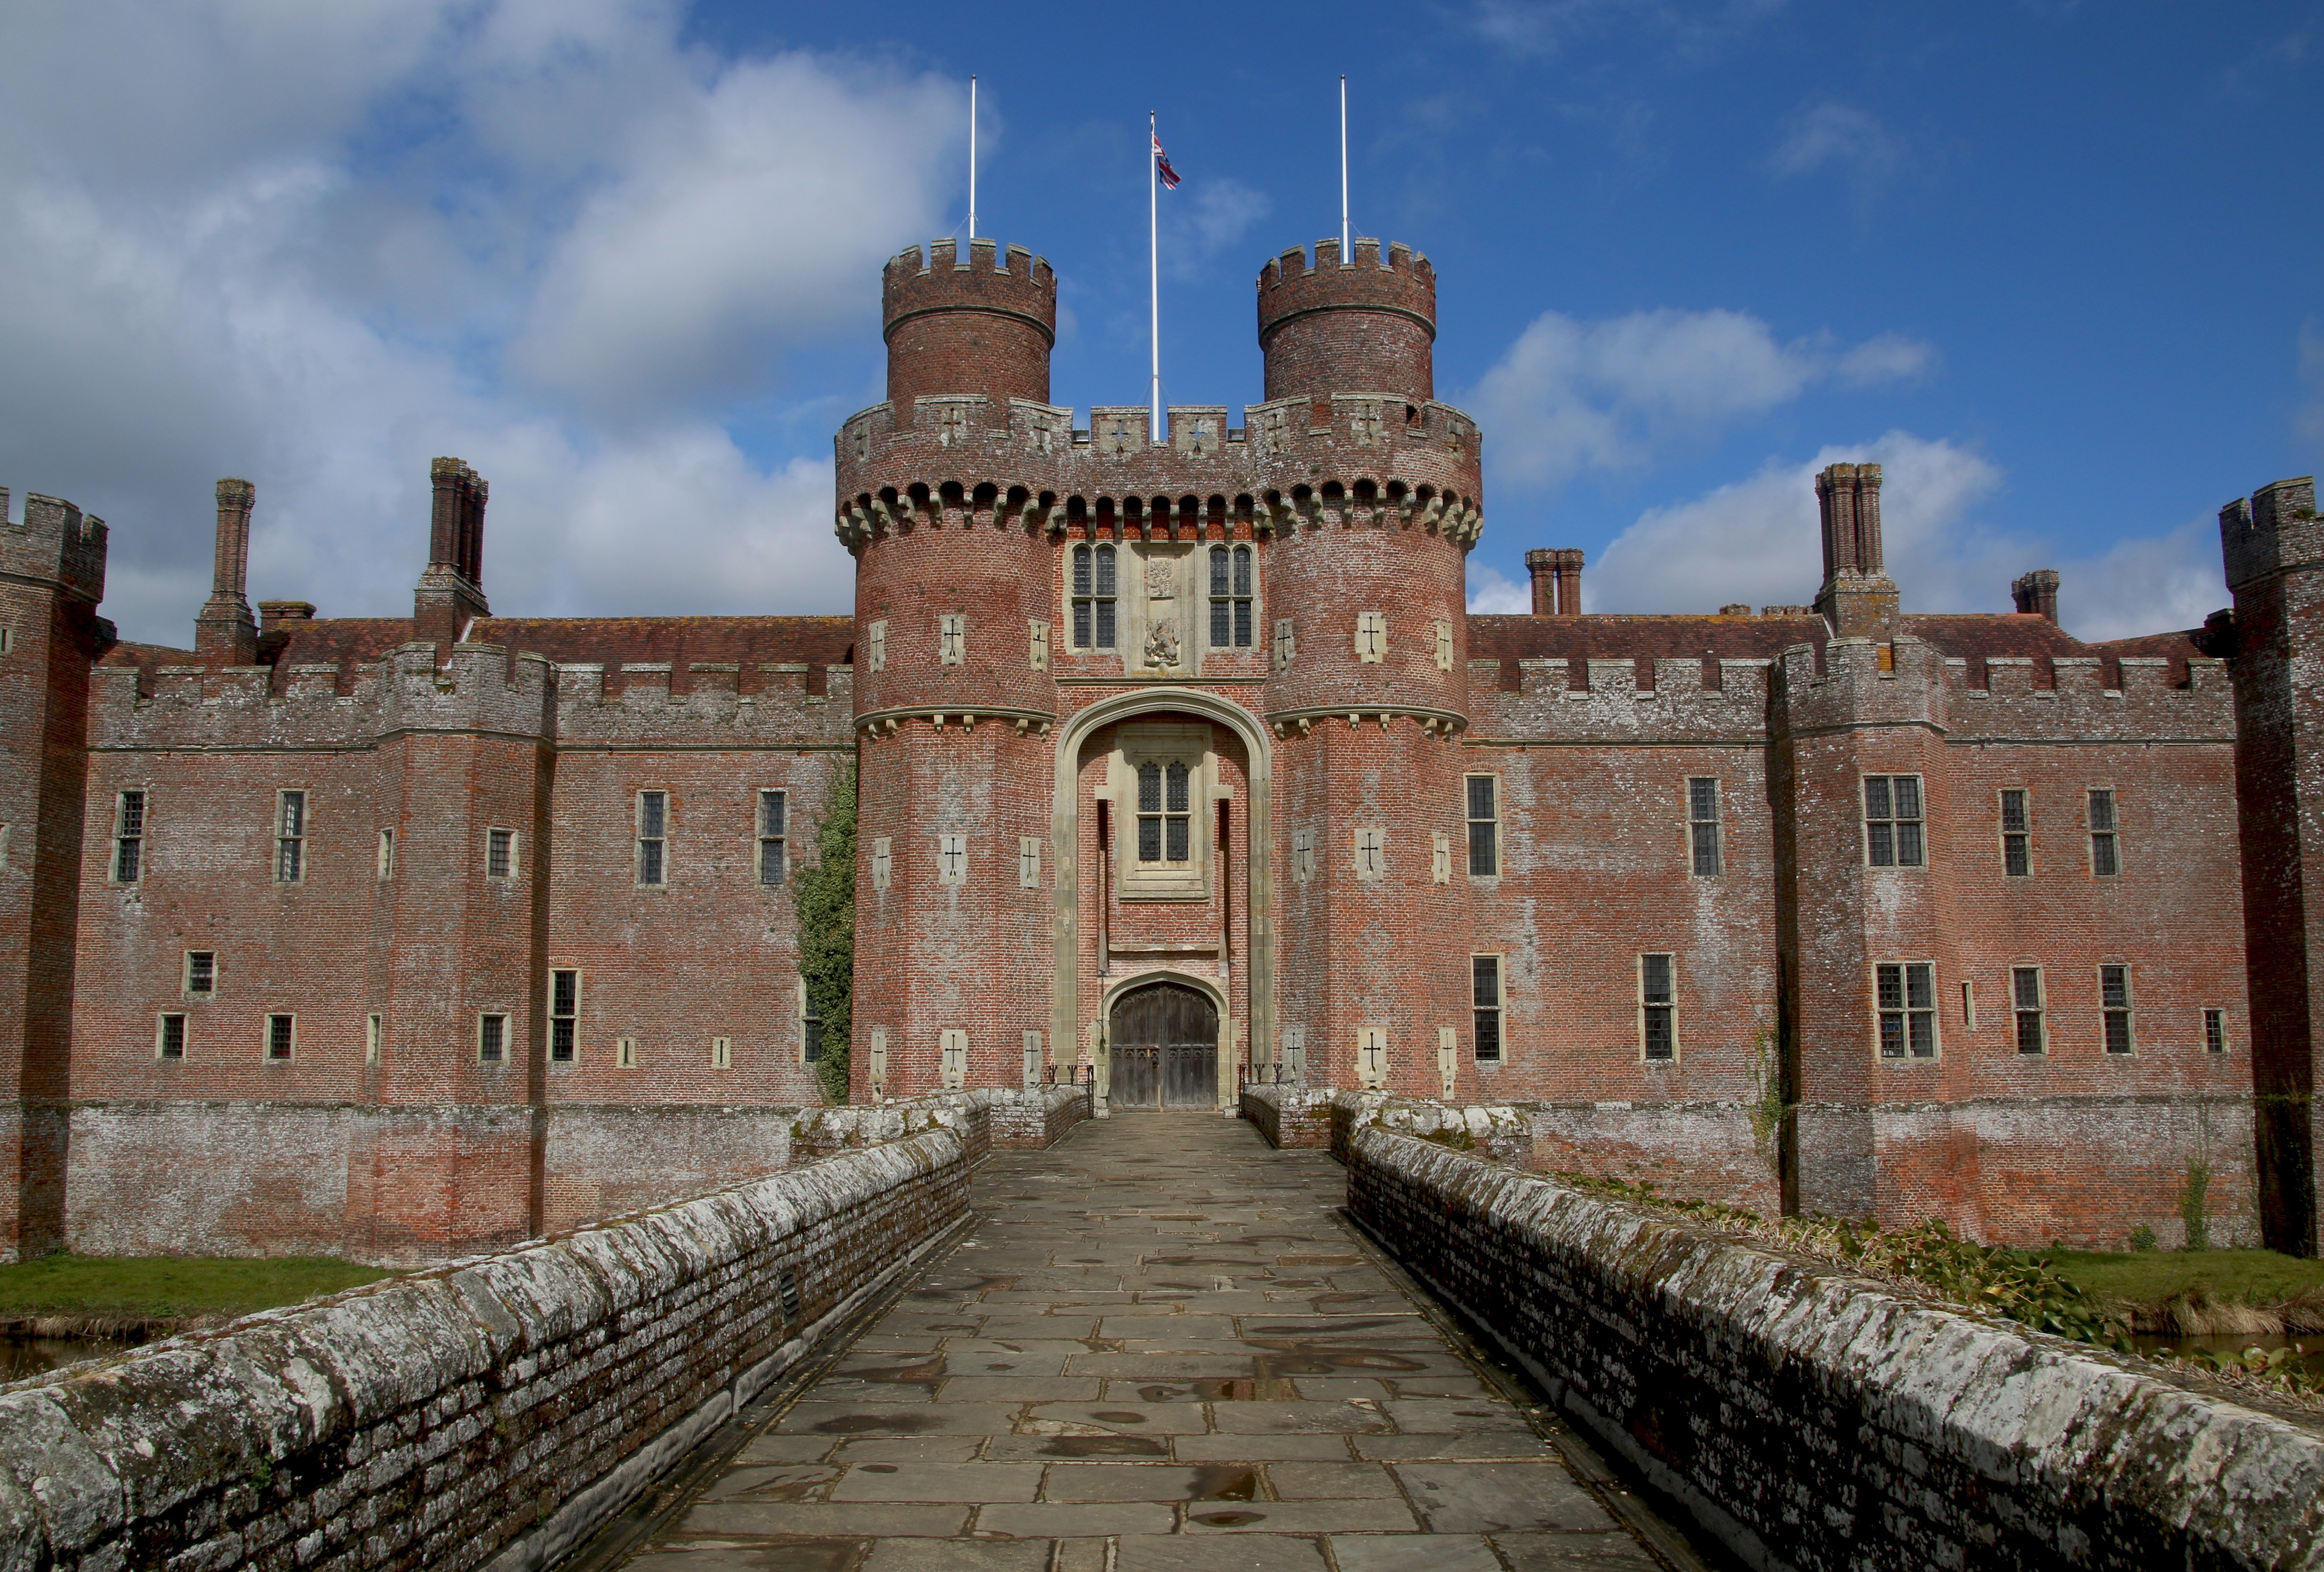
building, chateau, palace, castle, fortification, waterway, ruins, monastery, estate, moat, stately home, historic site, ancient history